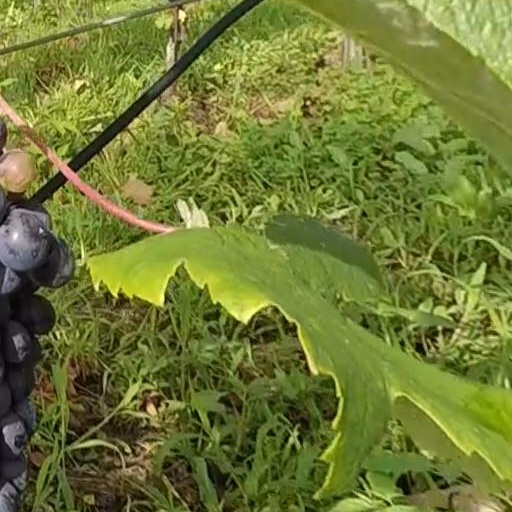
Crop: grape